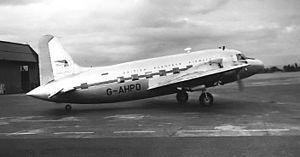
Le blocus de Berlin est l'un des épisodes majeurs de la guerre froide en Europe durant lequel les Soviétiques bloquent les accès terrestres vers Berlin des trois puissances occidentales qui en retour organisent un grand pont aérien pour ravitailler leurs garnisons et les populations civiles berlinoises.
Le Vickers VC.1 Viking était un bimoteur de ligne britannique dérivé du bombardier moyen Vickers Wellington et construit à 163 exemplaires.